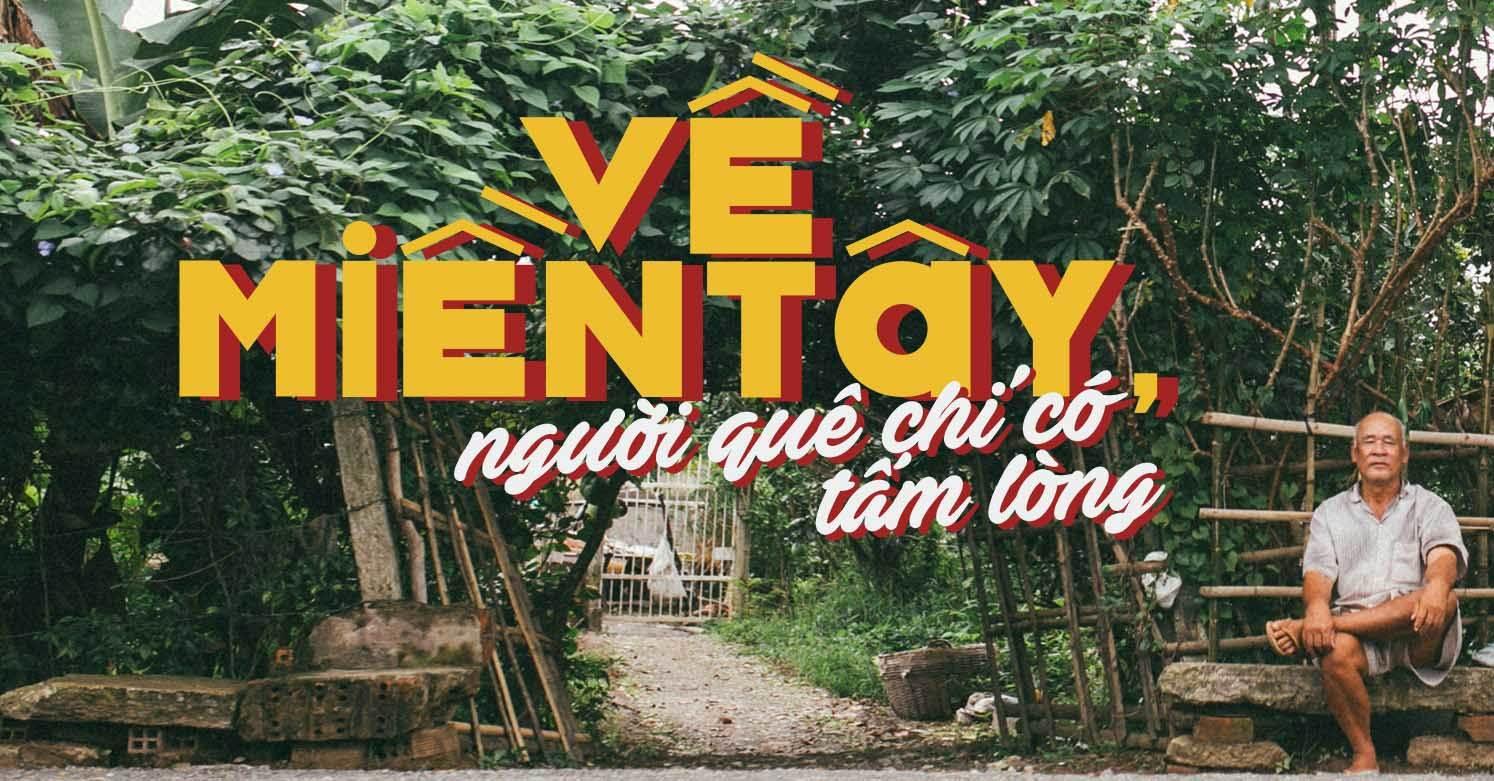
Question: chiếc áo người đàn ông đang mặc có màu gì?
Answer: người đàn ông đang mặc chiếc áo màu trắng